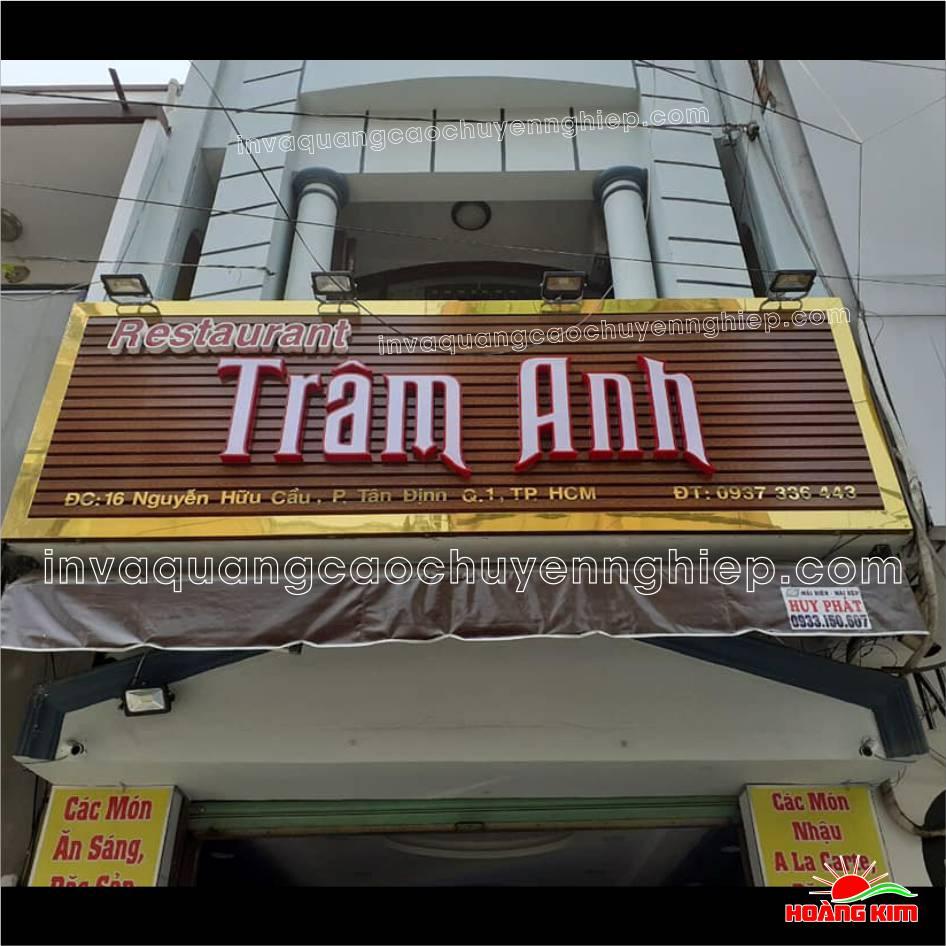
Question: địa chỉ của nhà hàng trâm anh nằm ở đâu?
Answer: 16 nguyễn hữu cầu, p. tân định q1, tp. hcm